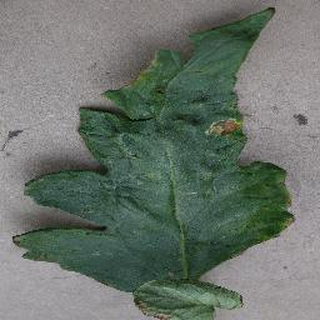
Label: tomato_bacterial_spot